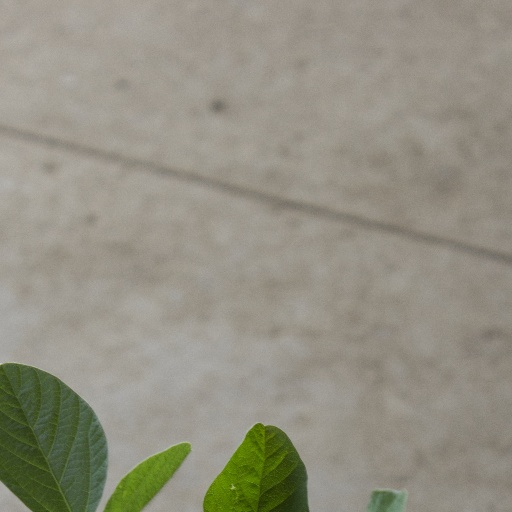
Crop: soybean